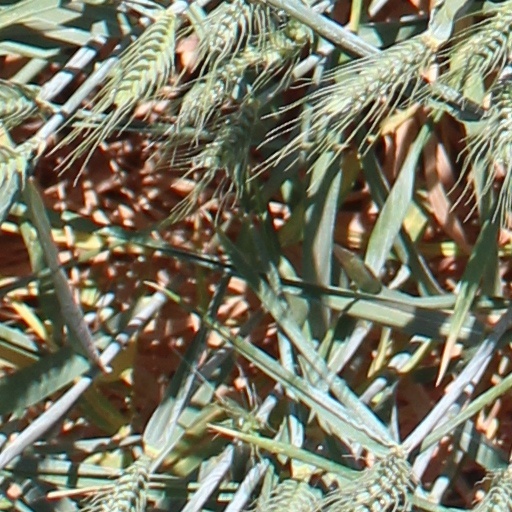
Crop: wheat